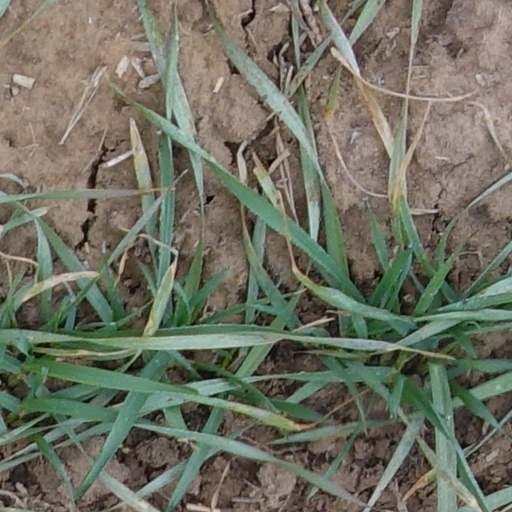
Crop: wheat